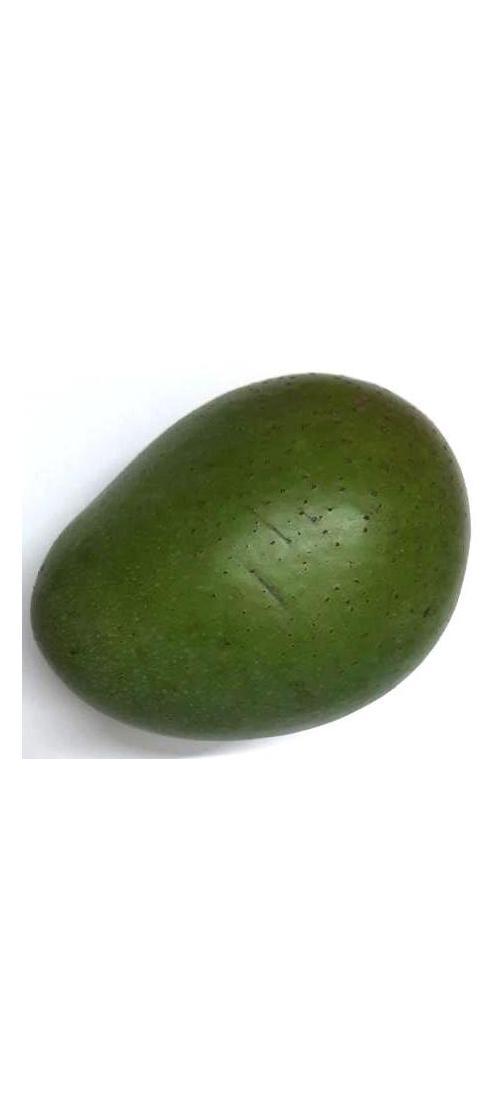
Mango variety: Ashshina Zhinuk